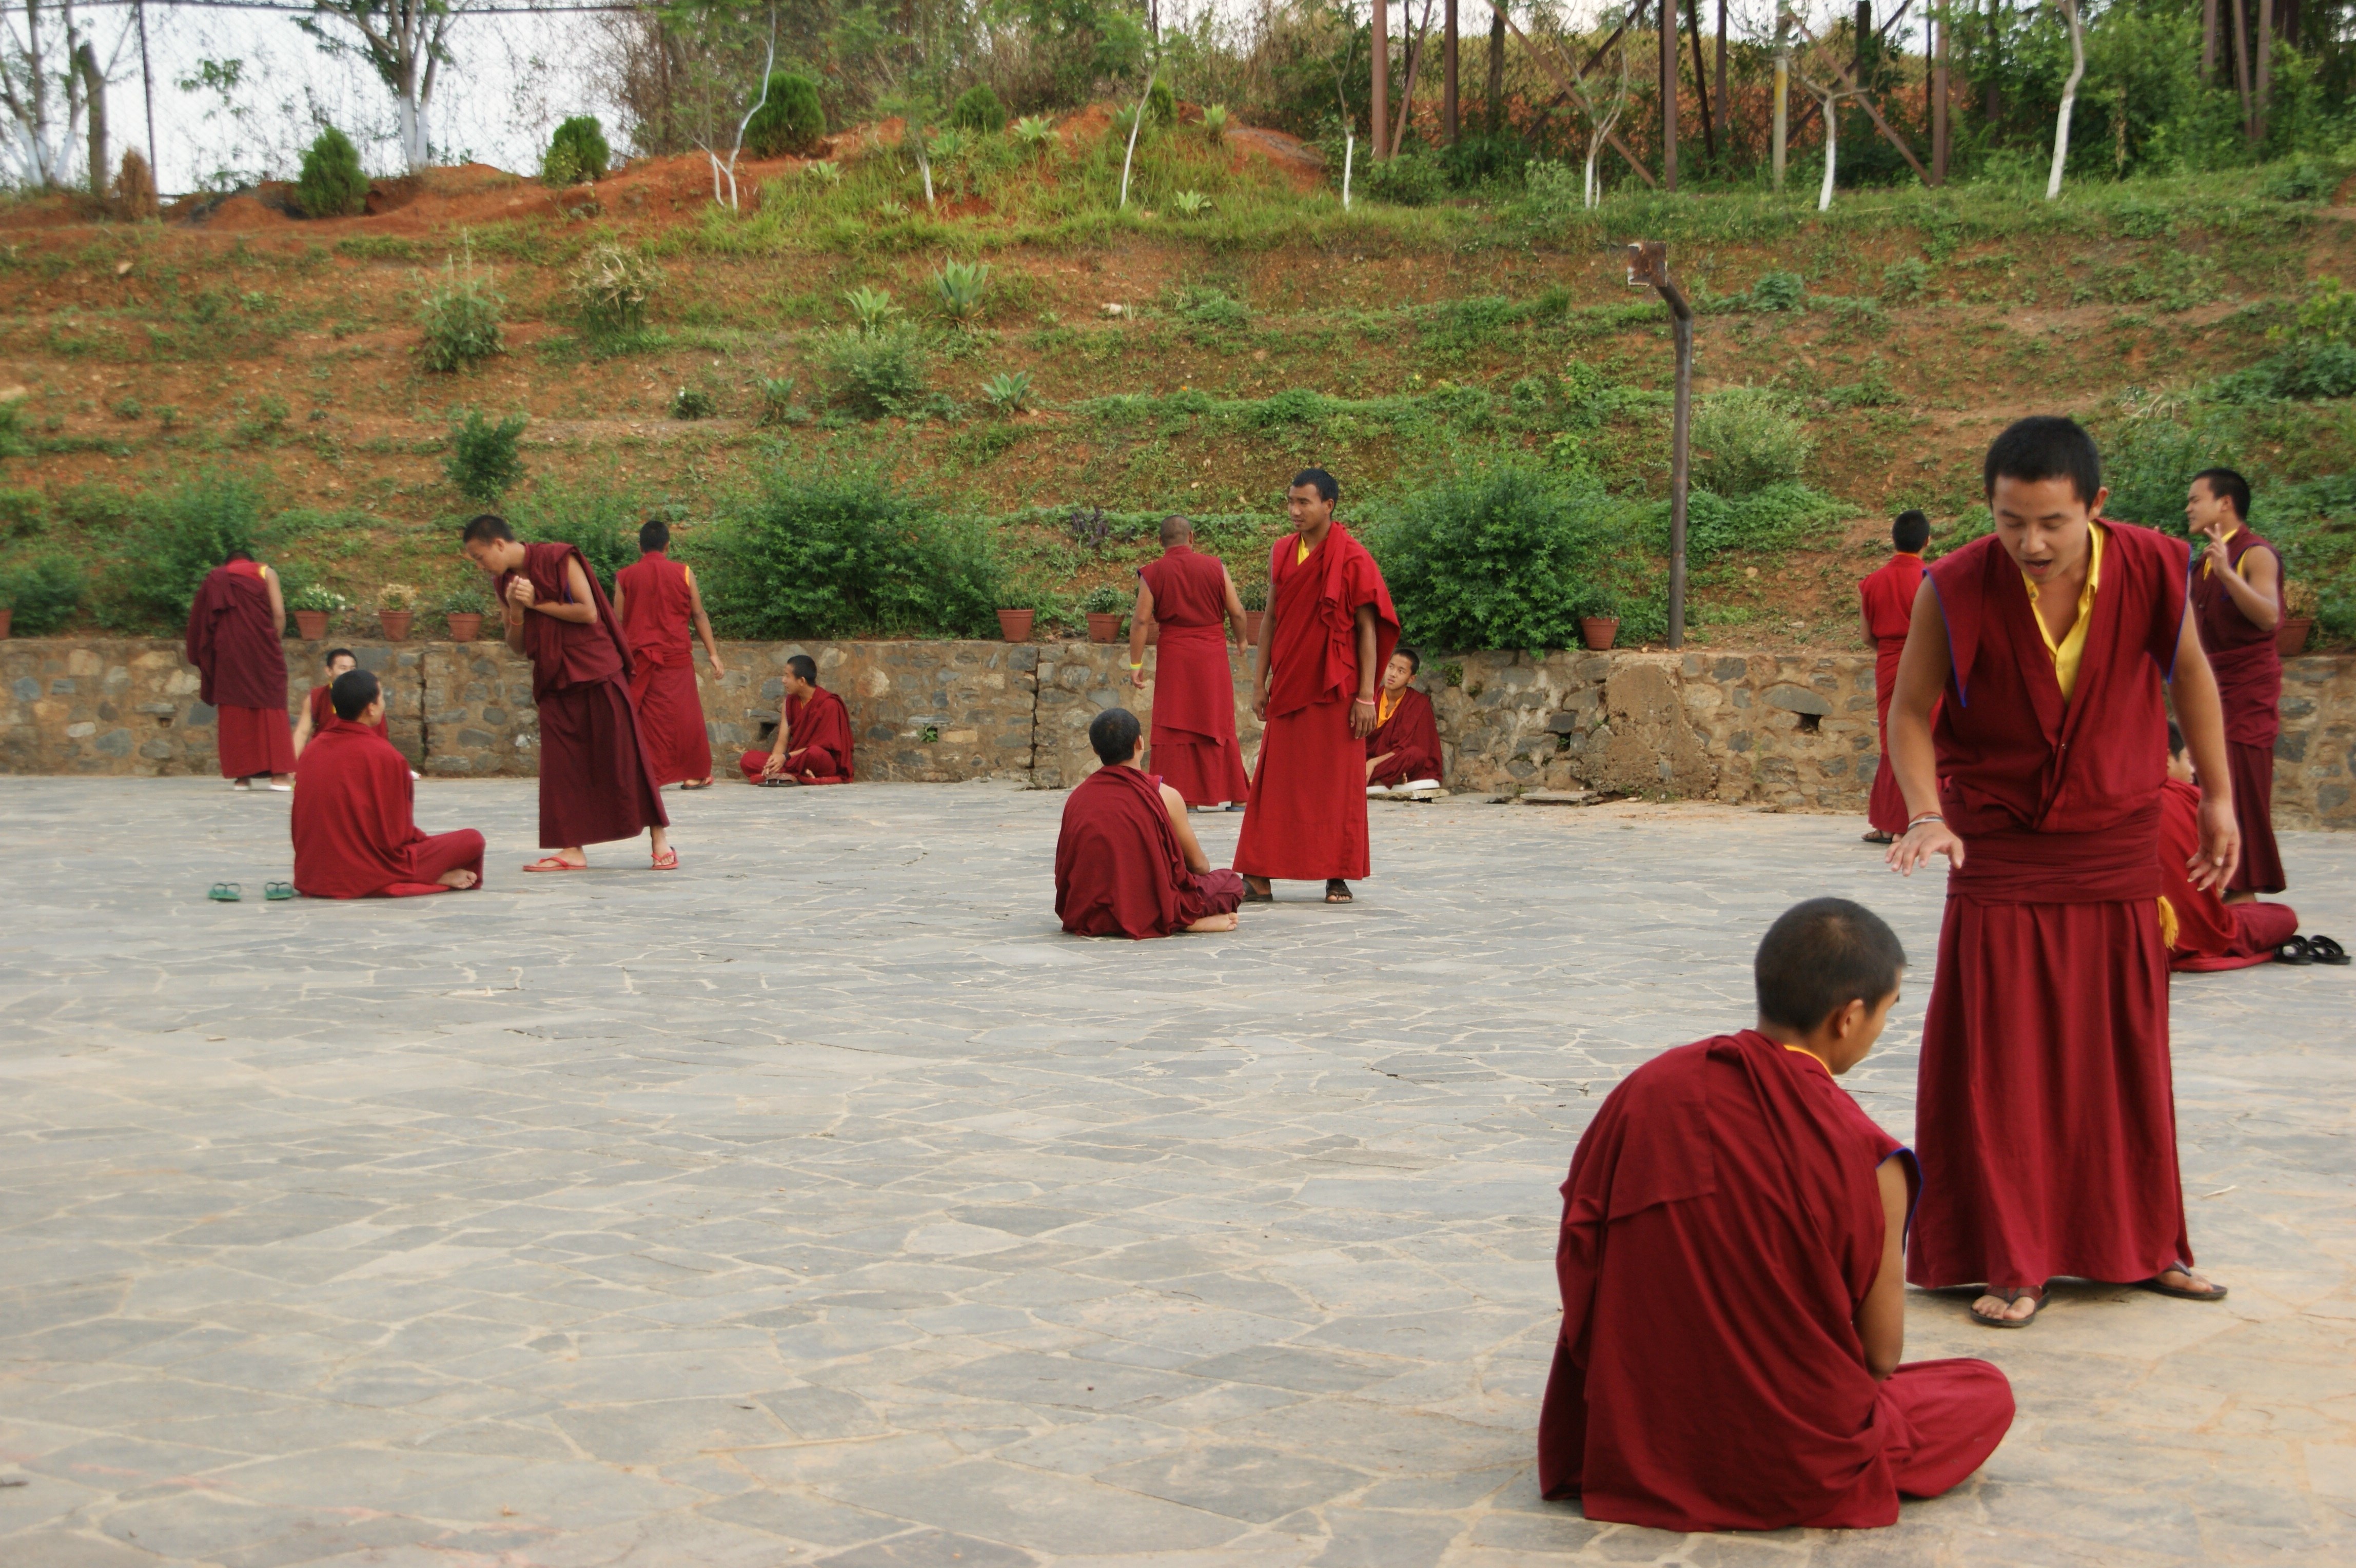
person, training, monk, buddhism, profession, nepal, temple, traditions, traditional, monks, rituals, costumes, young man